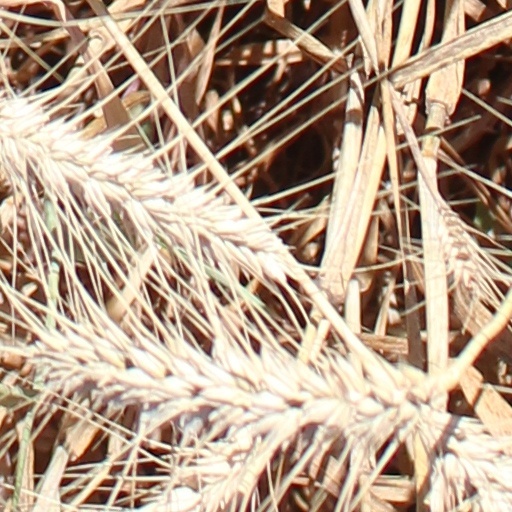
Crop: wheat